Two Cow Garage

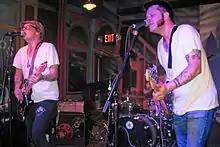
Micah Schnabel (left) and Shane Sweeney of Two Cow Garage perform in Pittsburgh, Pa. in June 2012. (Photo by Greg Brown)

Their second album, "The Wall Against Our Back", came out in 2004 to considerable critical acclaim, and the group's tour was recorded by John Boston and released as a documentary, "The Long Way Around: One Badass Year With Two Cow Garage".